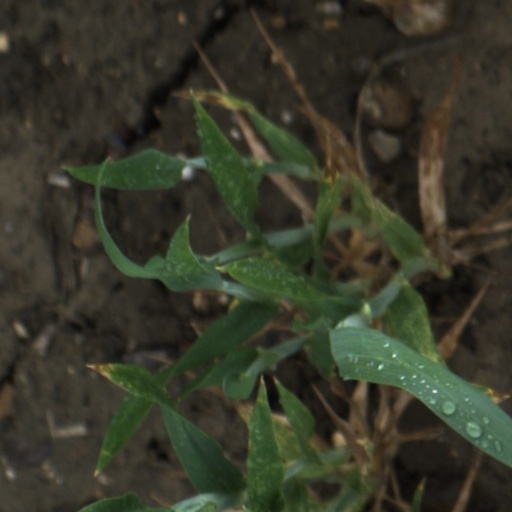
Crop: wheat